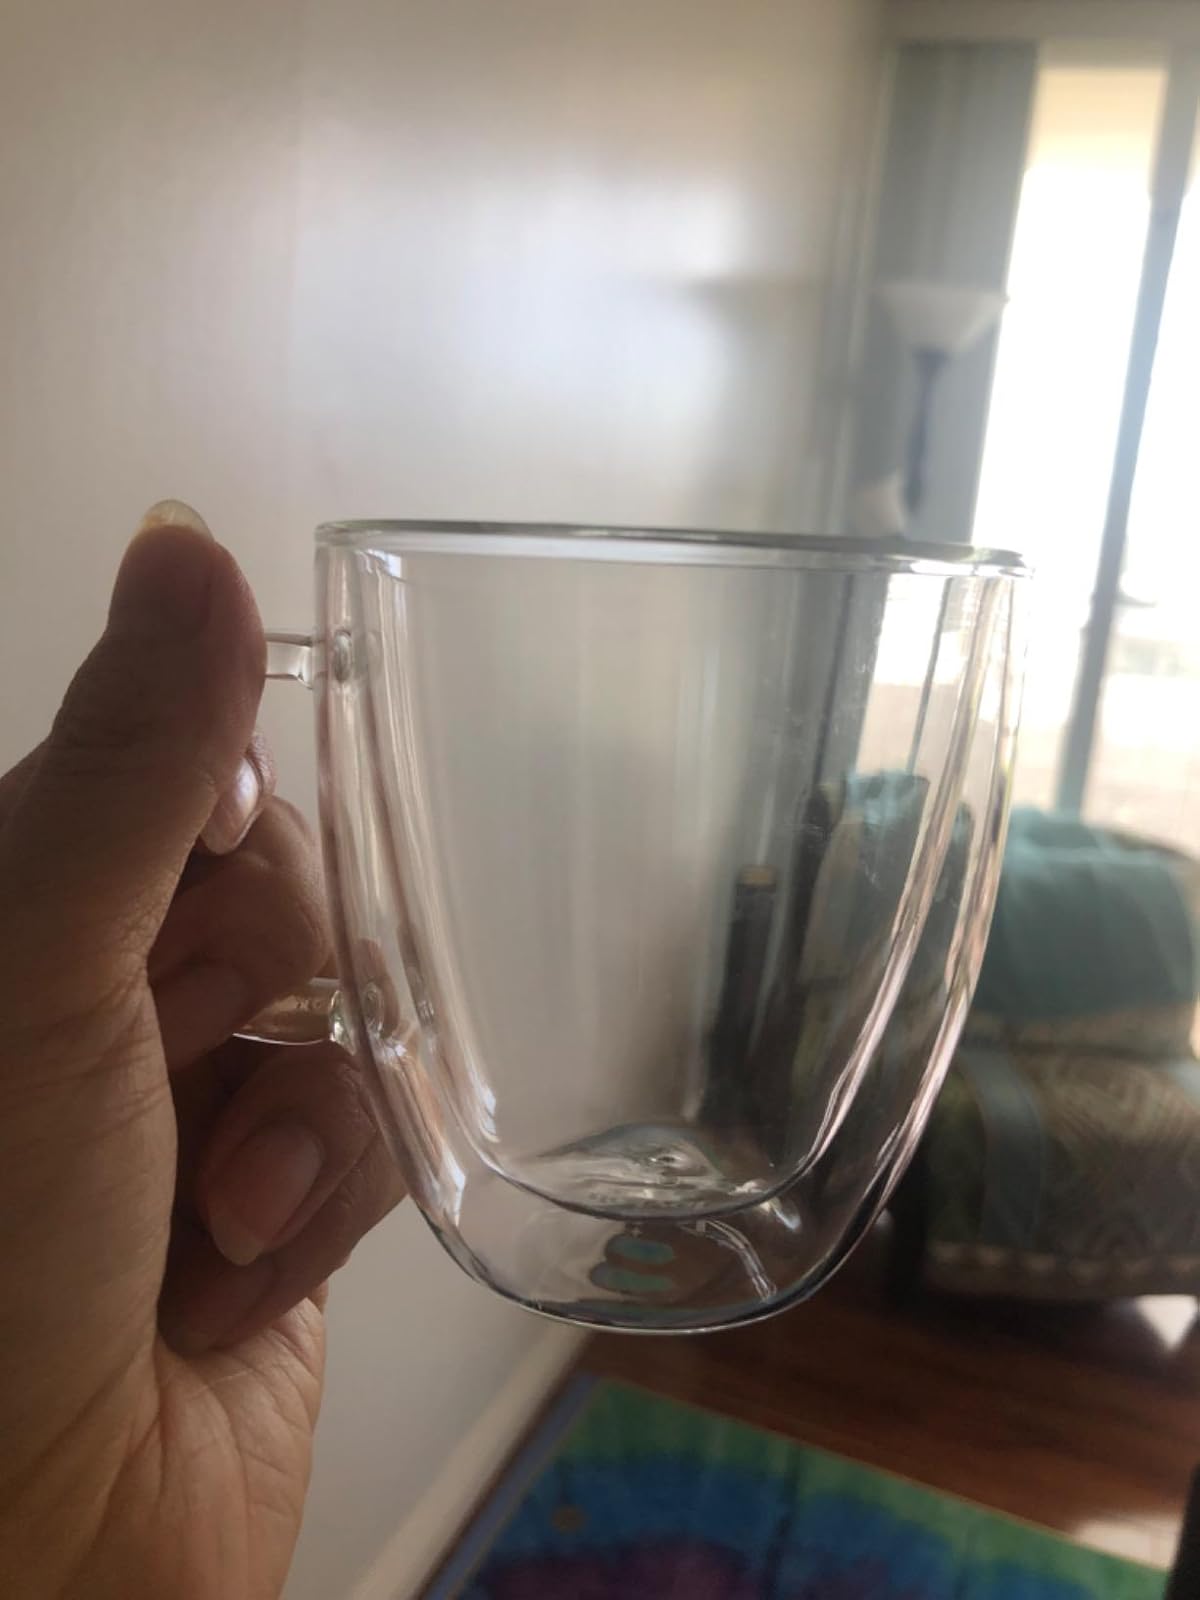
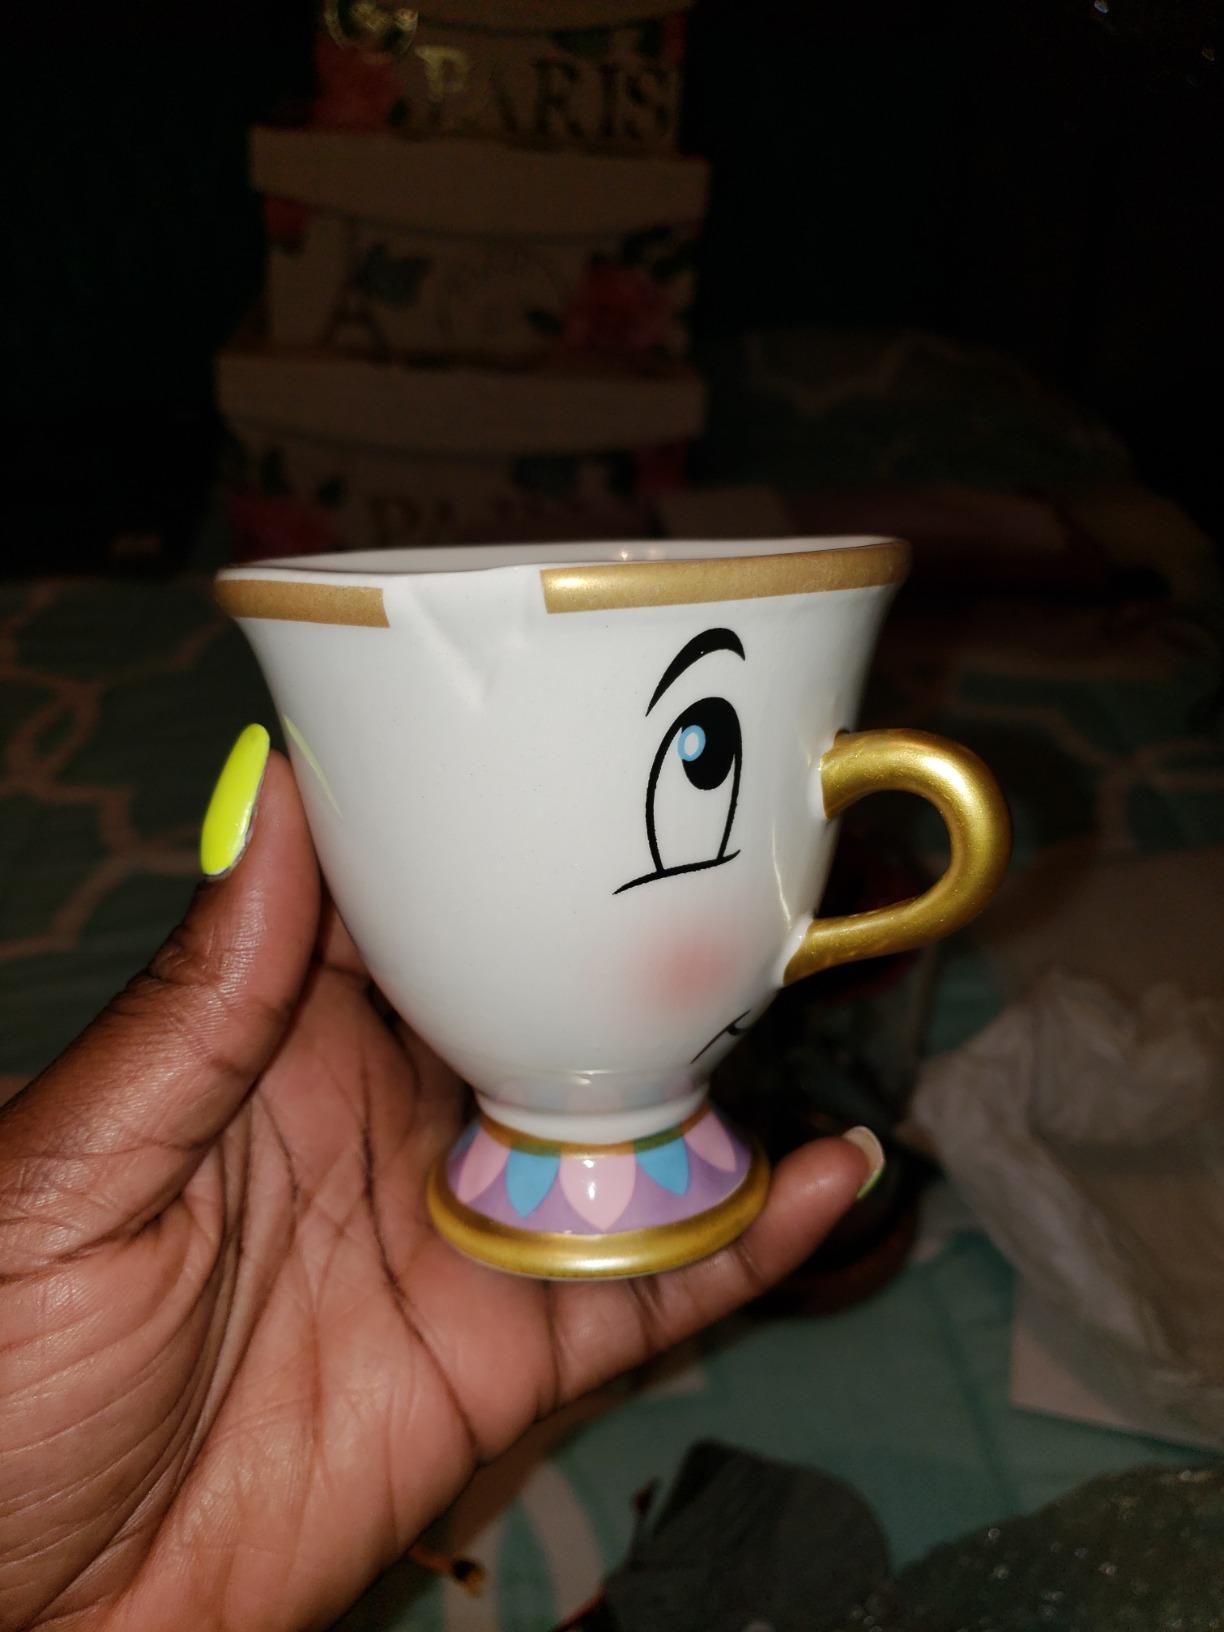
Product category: items_mug
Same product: no